Garrett Wang

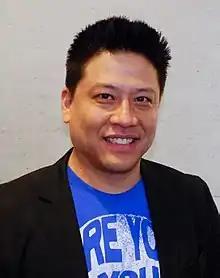
Wang in 2013 at FedCon in Germany

Garrett Richard Wang (born December 15, 1968) is an American actor best known for his role of Ensign Harry Kim in "".